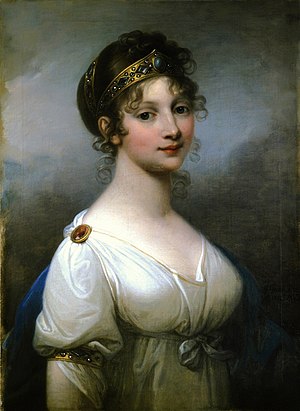
Louise af Mecklenburg-Strelitz
Louise af Mecklenburg-Strelitz var dronning af Preussen gennem sit ægteskab med Frederik Vilhelm 3.